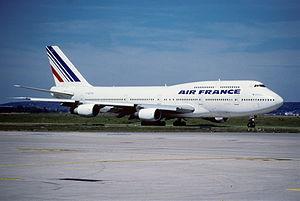
Le Boeing 747-400 est un développement majeur et le modèle le mieux vendu de la famille d'avions de ligne à réaction Boeing 747. Tout en conservant la disposition quadrimoteur et le fuselage large de ses prédécesseurs, le 747-400 intègre de nombreux changements technologiques et structurels destinés à produire une cellule plus performante. Sa caractéristique la plus distinctive par rapport aux 747 précédents sont les winglets de 1,8 mètre montés sur les extensions de saumons d'ailes de 1,8 m, qui se trouvent sur tous les 747-400 à l'exception des versions destinées au marché interne japonais.